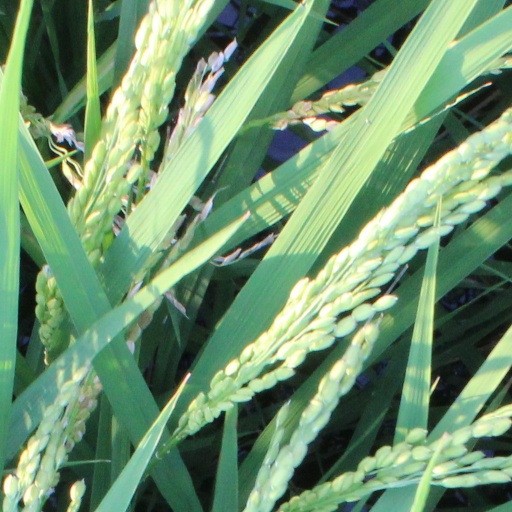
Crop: rice